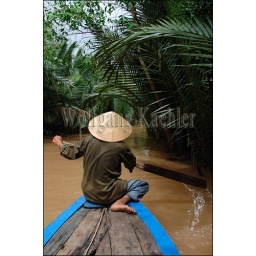
Vietnam, near saigon (Ho chi minh city), mekong river delta, woman with cone hats (Non la) In boat